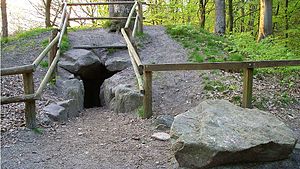
Røverhulen
Røverhulen ved Isted
Røverhulen ved Isted er en af de få bevarede jættestuer i Sydslesvig. Gravhøjen er fra bondestenalderen og omkring 5.000 år gammel. Den er beliggende i et skovområde syd for landsbyen Isted og få kilometer nord for Slesvig by.